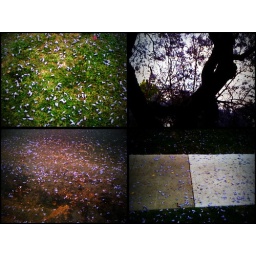
Quick shot of the grass, trees, street and sidewalk on the first day of June in Long Beach.